Orlando: A Biography

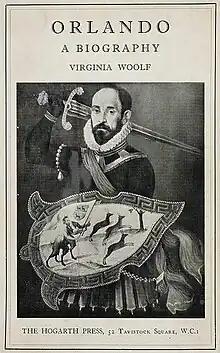
Cover of the 1928 edition

Orlando: A Biography is a novel by Virginia Woolf, first published on 11 October 1928, inspired by the tumultuous family history of the aristocratic poet and novelist Vita Sackville-West, Woolf's lover and close friend. It is a history of English literature in satiric form. The book describes the adventures of a poet who changes sex from man to woman and lives for centuries, meeting the key figures of English literary history. Considered a feminist classic, the book has been written about extensively by scholars of women's writing and gender and transgender studies.